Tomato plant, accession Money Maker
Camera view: tilt-top (135 deg); turntable rotation: 270 degrees
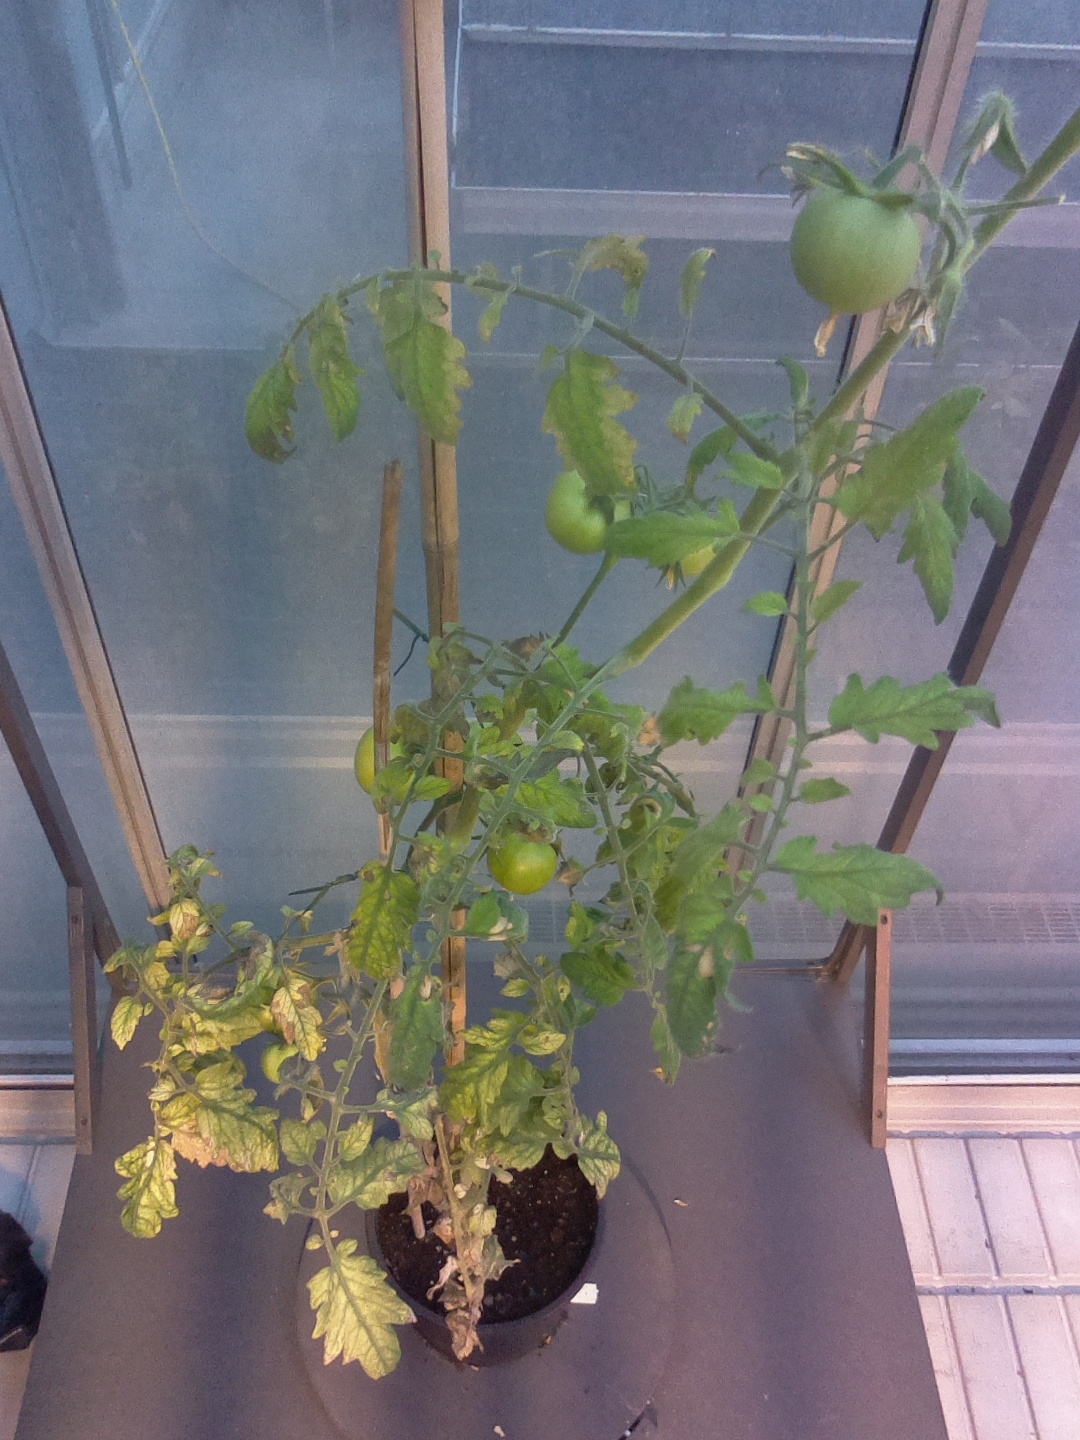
BBCH growth stage 77: 70%-80% of final fruit size